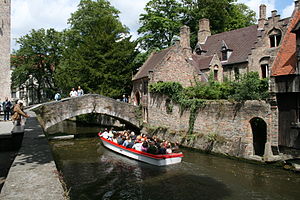
Brugge / Galleri
Brugge er hovedbyen i Vestflandern i Belgien tæt ved grænsen til Holland. Brugge har 118.053 indbyggere. Kommunen har et stykke af Belgiens kyststrækning ud til Nordsøen.